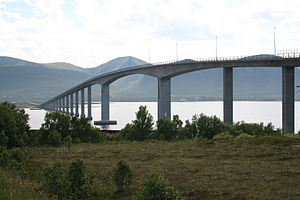
Andøybroen
Andøybrua med Hinnøya i bakgrunnen.
Andøybroen er en spændbetonbro, som ligger i Andøy kommune i Nordland fylke i Norge. Den går over Risøysundet mellem Risøyhavn på Andøya og Hinnøya. Den er del af riksvei 82. Broen er har en totalængde på 750 meter, en gennemsejlingshøjde på 30 meter og et hovedspænd på 110 meter. Broen har 21 spænd.